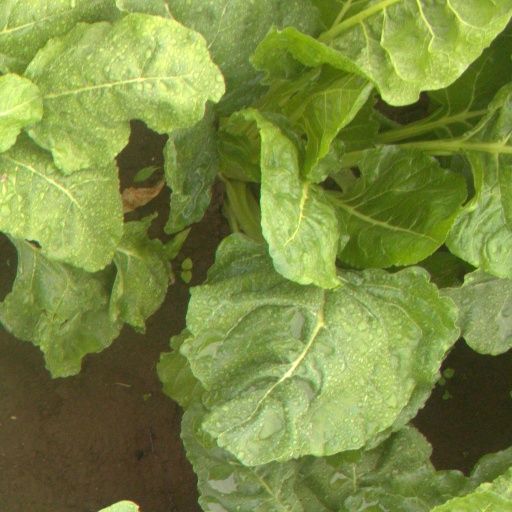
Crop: sugar beet